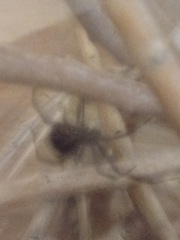
Species: Lactrodectus_hesperus